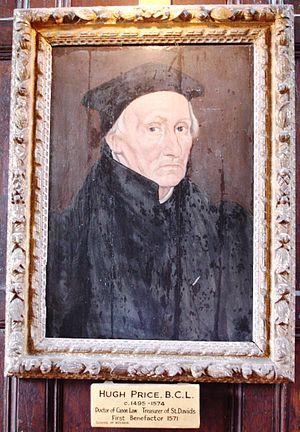
Les bâtiments du Jesus College, l'un des collèges de l'université d'Oxford, sont situés dans le centre de la ville entre Turl Street, Ship Street, Cornmarket Street et Market Street.